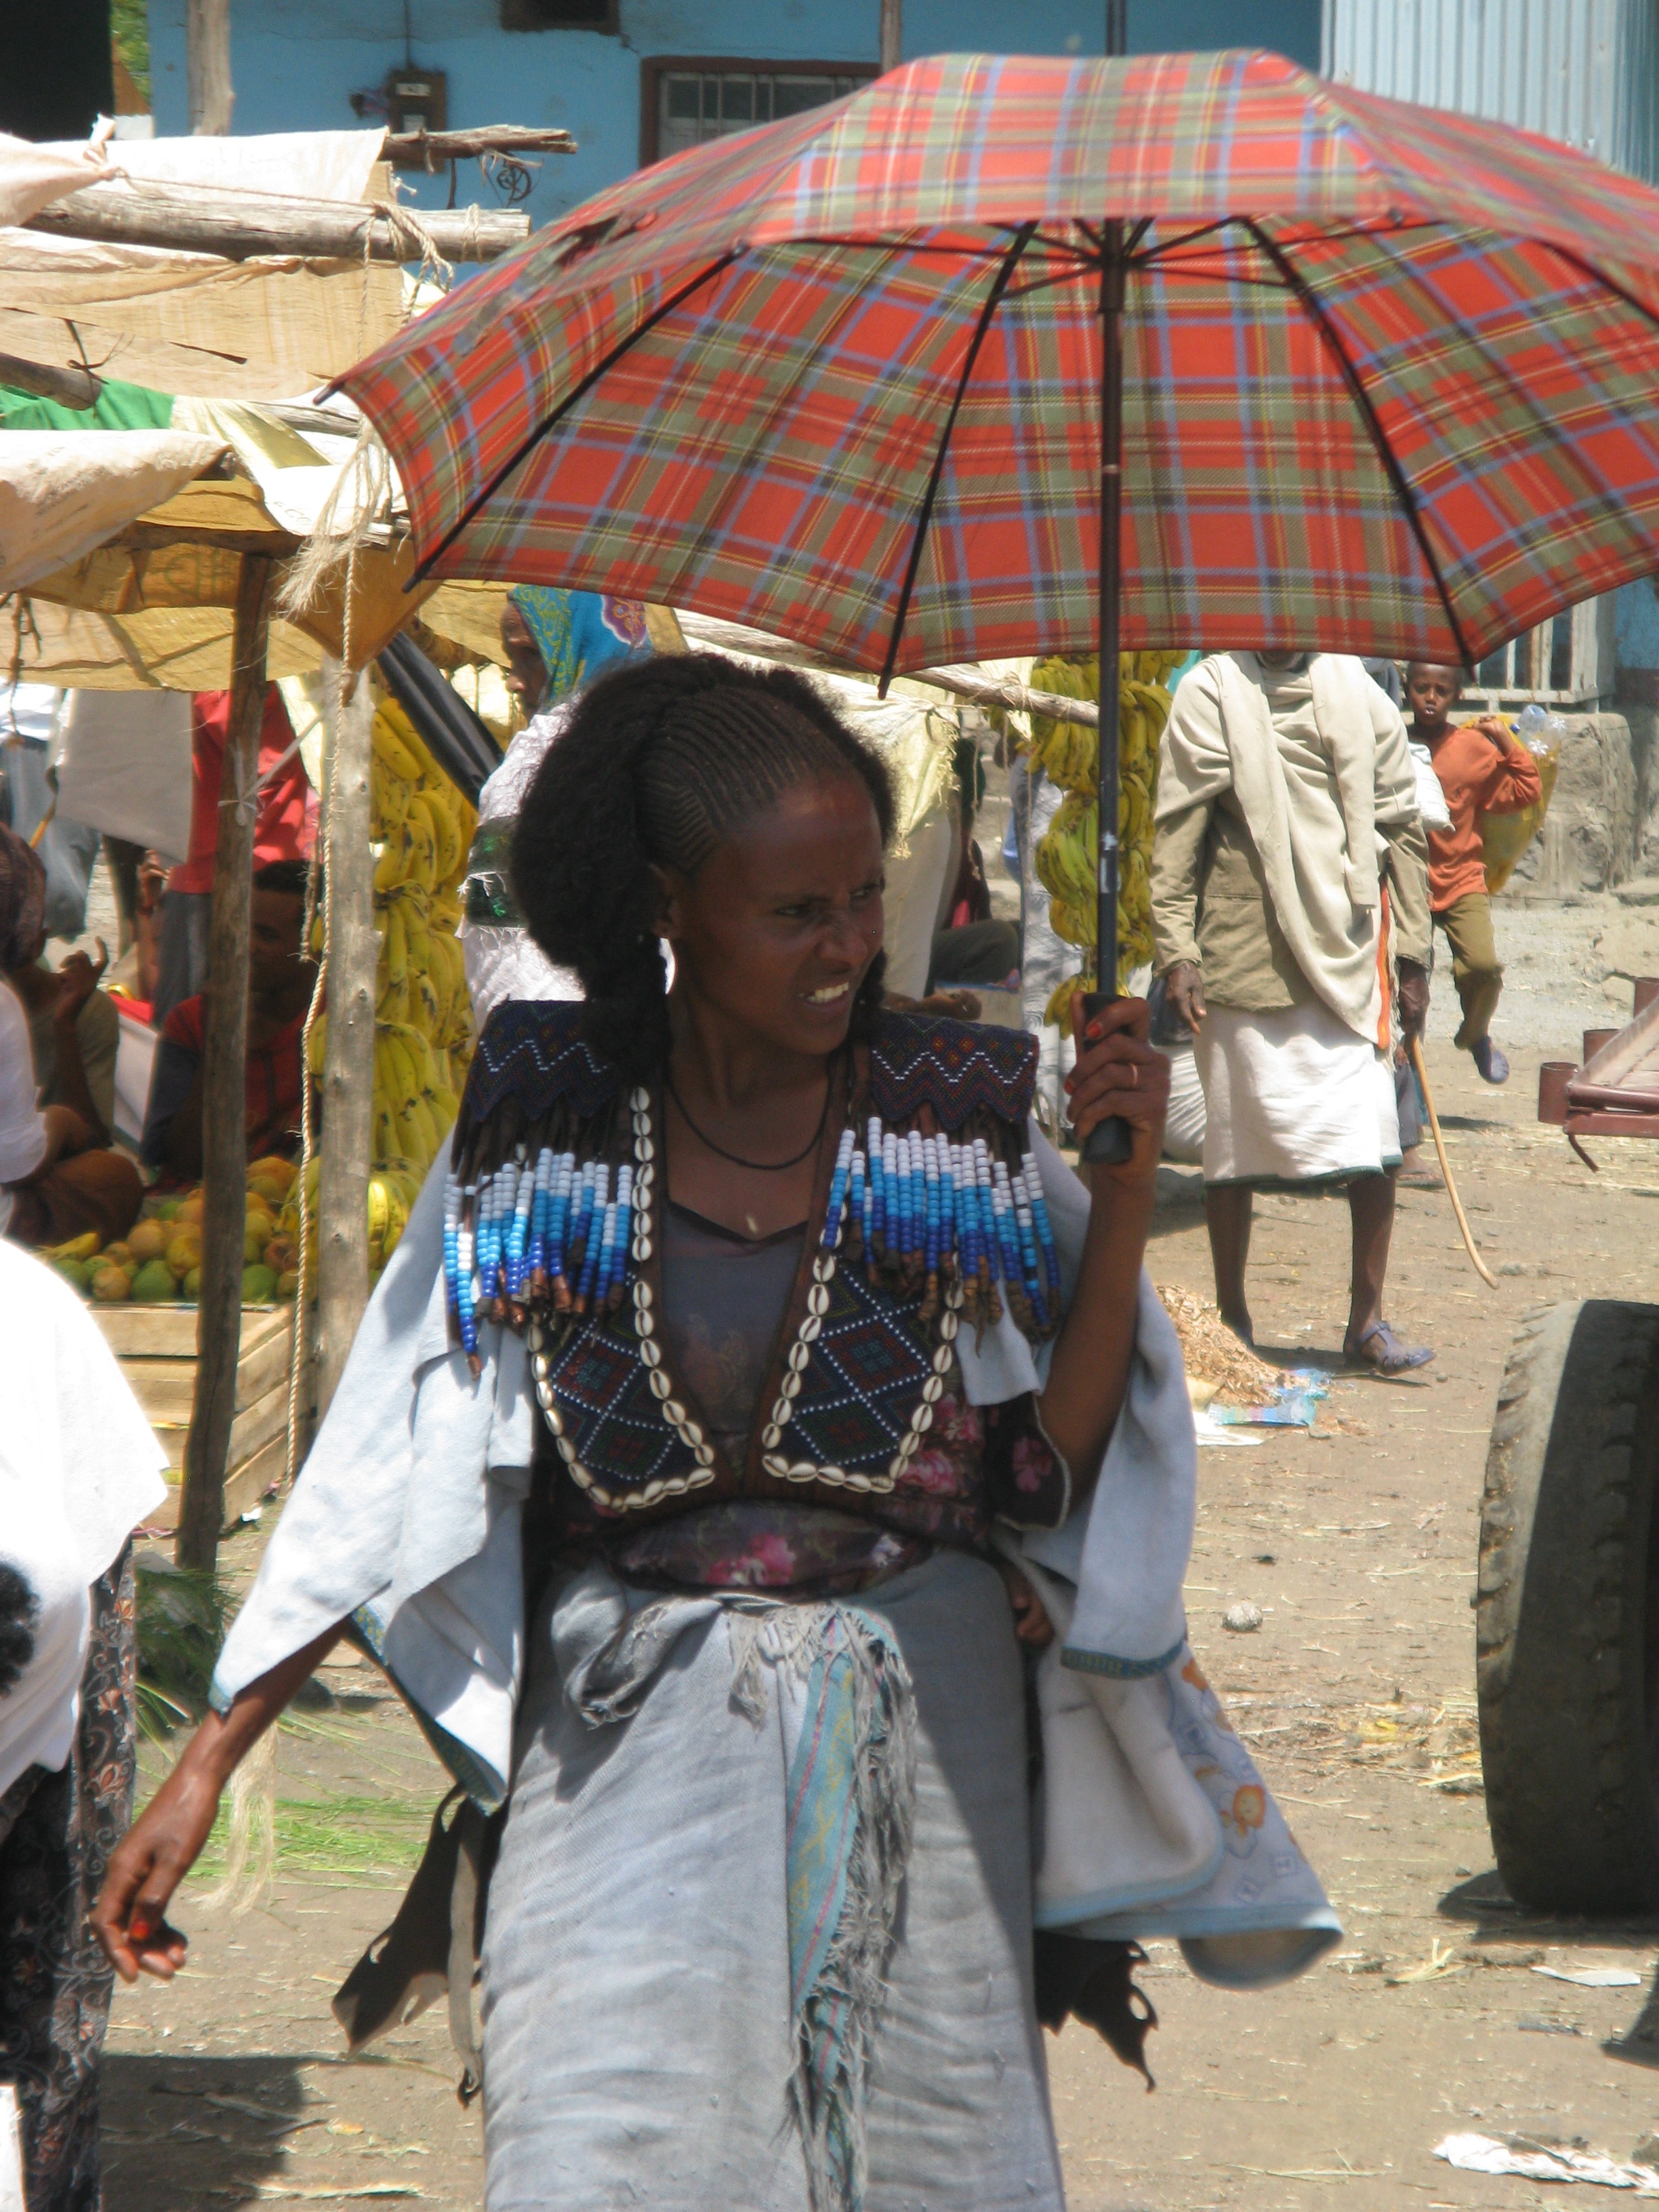
umbrella, africa, market, festival, women, tradition, fair, ethiopia